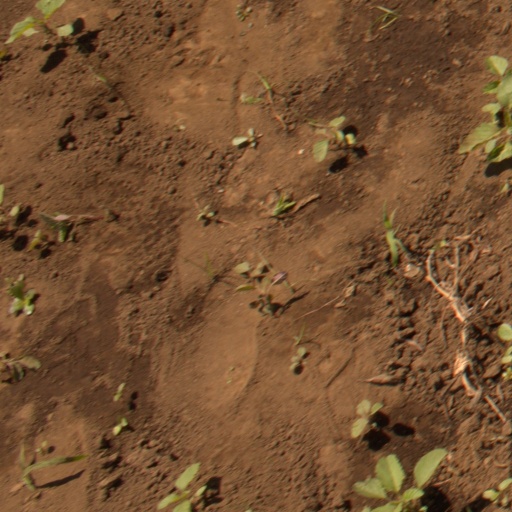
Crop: soybean